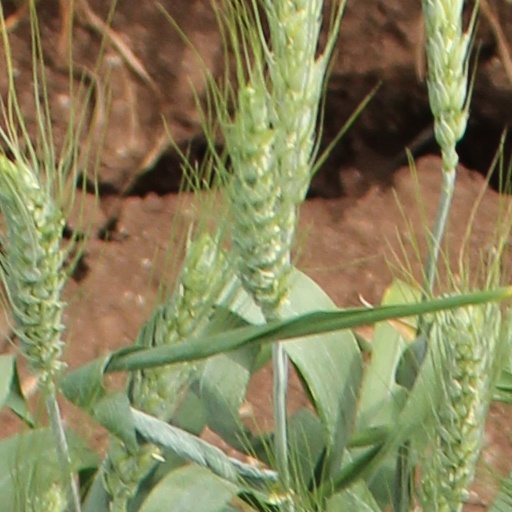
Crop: wheat